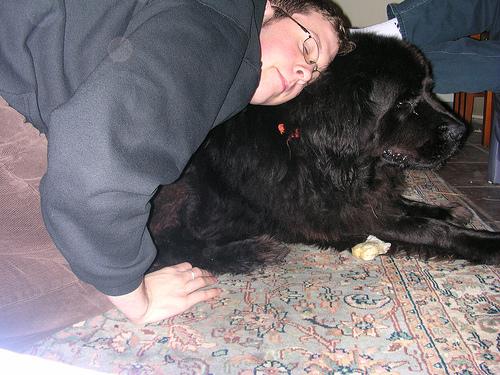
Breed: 215-n000031-Newfoundland